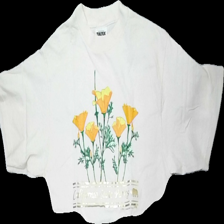
View: front
Type: T-shirt
Category: Men
Brand: Not in the list
Brand text on label: tultex
Colors: Beige, Yellow, Green
Material: 100% cotton
Pattern: Other
Cut: Regular
Size: L
Season: All
Damage location: middle center
Price range: <50
Recommended usage: Export
Description: beige t-shirt med blommor och text fram, nopprig